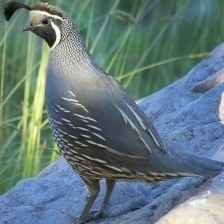
Species: CALIFORNIA QUAIL
Scientific name: CALLIPEPLA CALIFORNICA
ImageNet parent category: quail